2024 Green Party of Aotearoa New Zealand co-leadership election

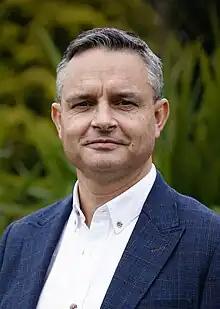
James Shaw announced his resignation as co-leader on 30 January 2024.

Under the Green Party's constitution, the party is led by two co-leaders. Historically, it was required that one of the co-leaders be female and the other male. However, the constitution was amended in May 2022 to remove the requirement that one co-leader be male. Additionally, it was resolved that one of the two co-leaders must be Māori. It is not required for Co-leaders to be a Member of Parliament, or any other elected representative of the party. Co-leaders are elected for one-year terms by party delegates at annual general meetings (AGMs). If a leadership position is uncontested, the candidate must secure a 75 per cent majority of party delegates' votes to be confirmed. If this threshold is not met, then nominations for the position are re-opened and a fresh election is held.